Che Guevara

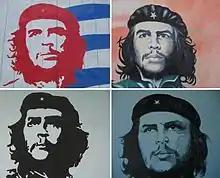
Author Michael Casey notes how Che's image has become a logo as recognizable as the Nike Swoosh or McDonald's Golden Arches.

After his execution, Guevara's body was lashed to the landing skids of a helicopter and flown to nearby Vallegrande, where photographs were taken of him lying on a concrete slab in the laundry room of the Nuestra Señora de Malta. Several witnesses were called to confirm his identity, key amongst them the British journalist Richard Gott, the only witness to have met Guevara when he was alive. Put on display, as hundreds of local residents filed past the body, Guevara's corpse was considered by many to represent a "Christ-like" visage, with some even surreptitiously clipping locks of his hair as divine relics. Such comparisons were further extended when English art critic John Berger, two weeks later upon seeing the post-mortem photographs, observed that they resembled two famous paintings: Rembrandt's "The Anatomy Lesson of Dr. Nicolaes Tulp" and Andrea Mantegna's "Lamentation over the Dead Christ". There were also four correspondents present when Guevara's body arrived in Vallegrande, including Björn Kumm of the Swedish "Aftonbladet", who described the scene in an 11 November 1967 exclusive for "The New Republic".